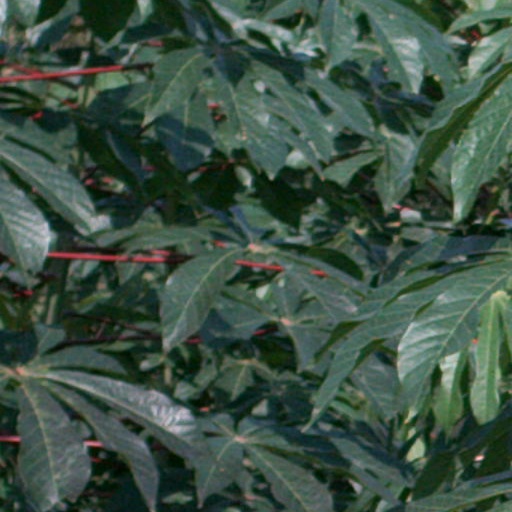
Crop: cassava